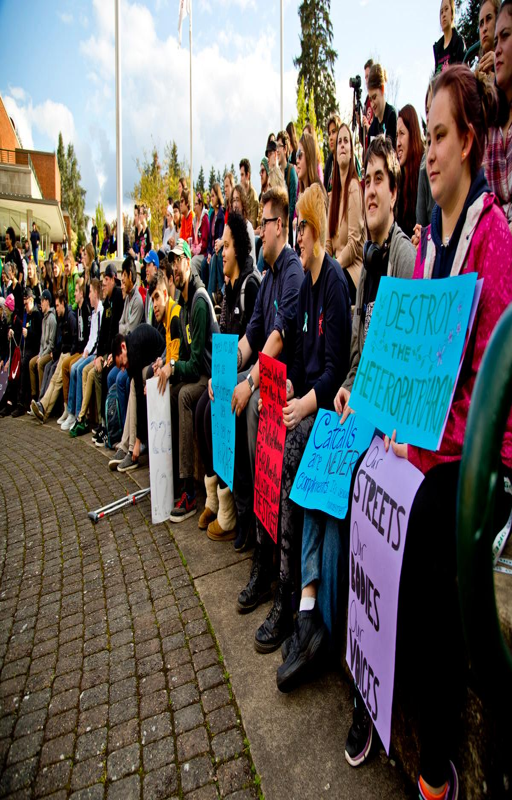
several people gather for a rally and march .